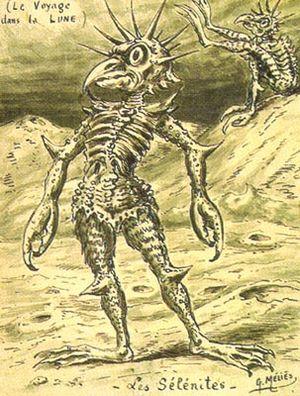
Sélénites est le nom donné aux habitants de la Lune, leur existence a été présumée à plusieurs reprises à travers les âges. Le terme vient du grec selênitês dérivé du nom de la déesse Séléné.